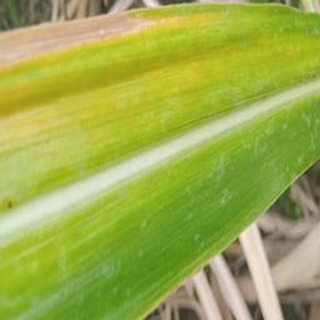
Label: sugarcane_yellow_leaf_disease